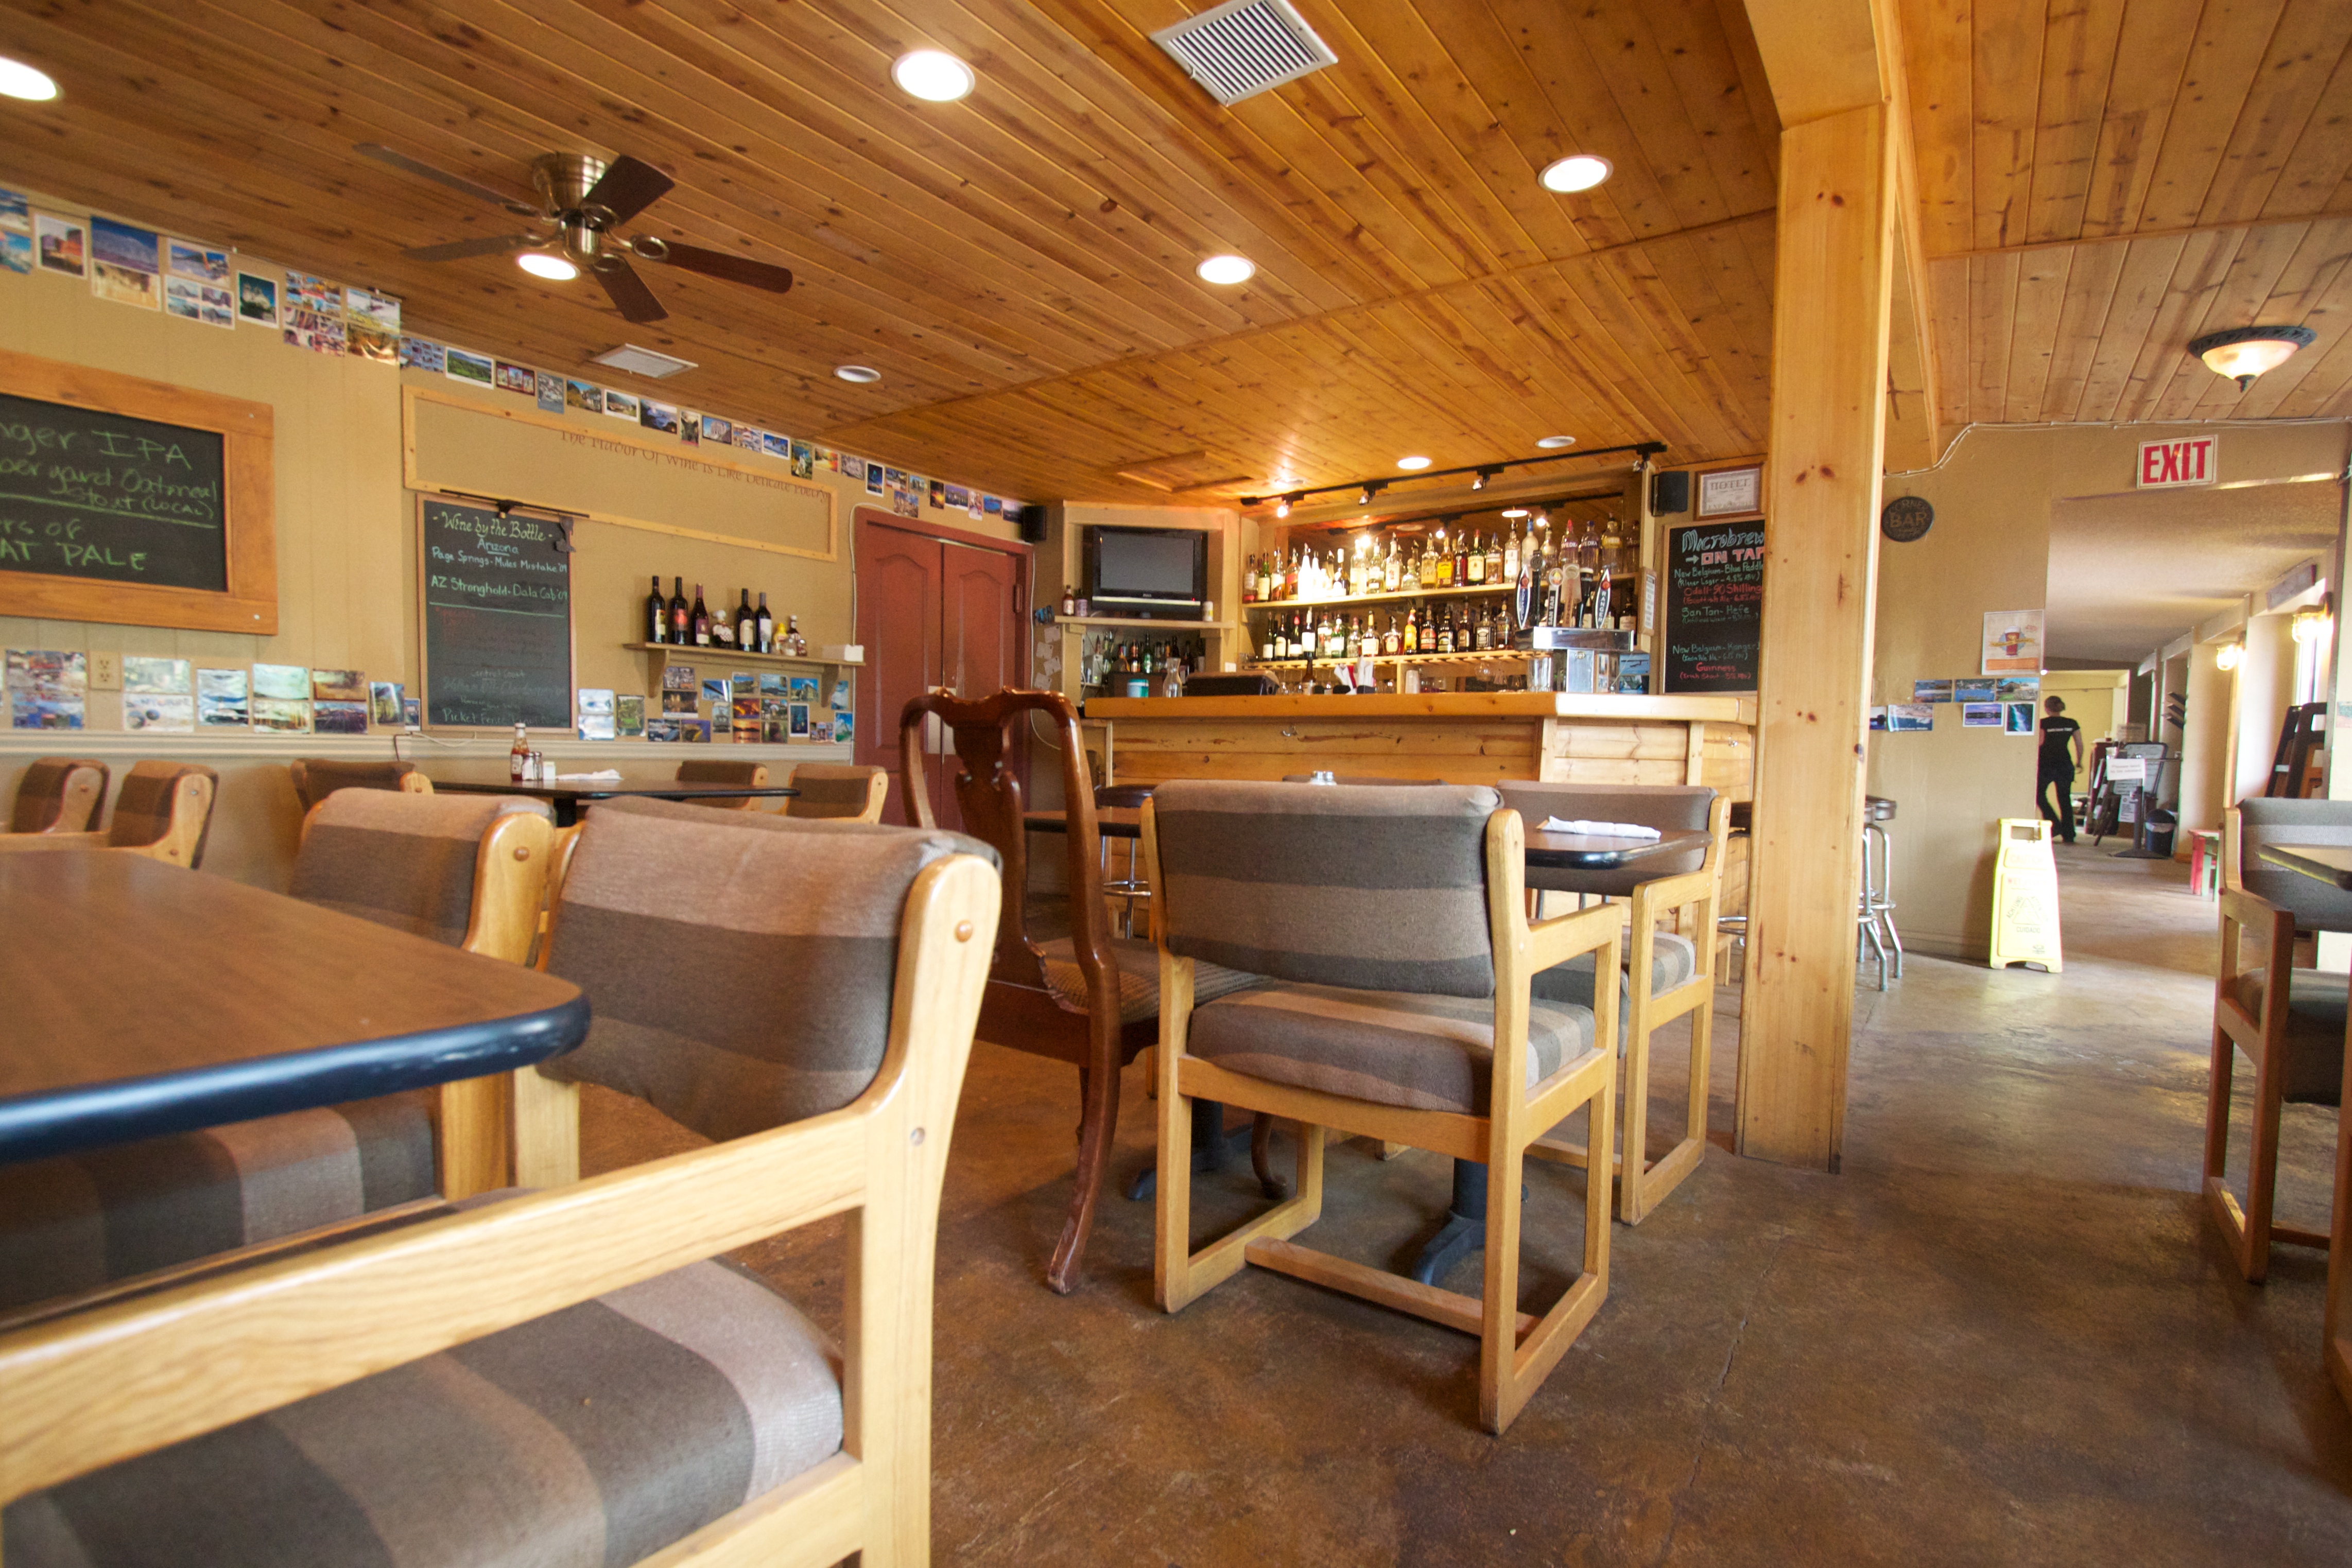
restaurant, property, room, interior design, estate, lobby, thatbrewery, real estate, recreation room